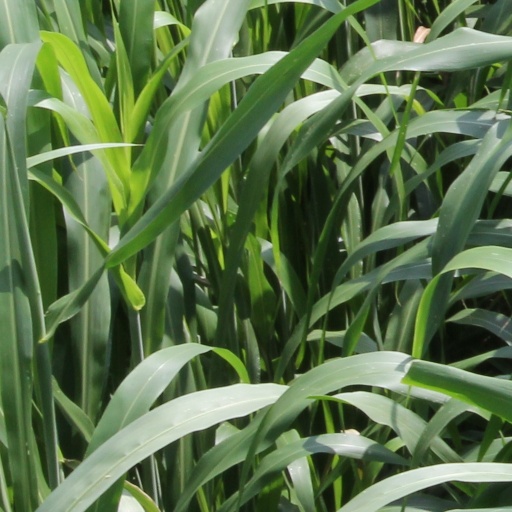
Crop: sorghum